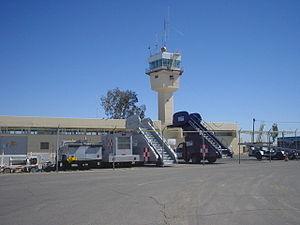
L'aéroport international Général Rodolfo Sánchez Taboada est un aéroport international situé à l'extérieur de Mexicali, en Basse-Californie, au Mexique, près de la frontière américano-mexicaine. C'est l'aéroport le plus au nord du Mexique. Il porte le nom d'un officier militaire mexicain, homme politique et ancien gouverneur de la Basse-Californie, Rodolfo Sánchez Taboada.